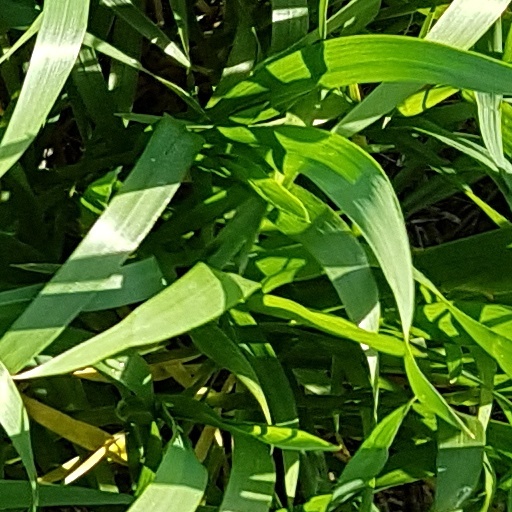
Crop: wheat